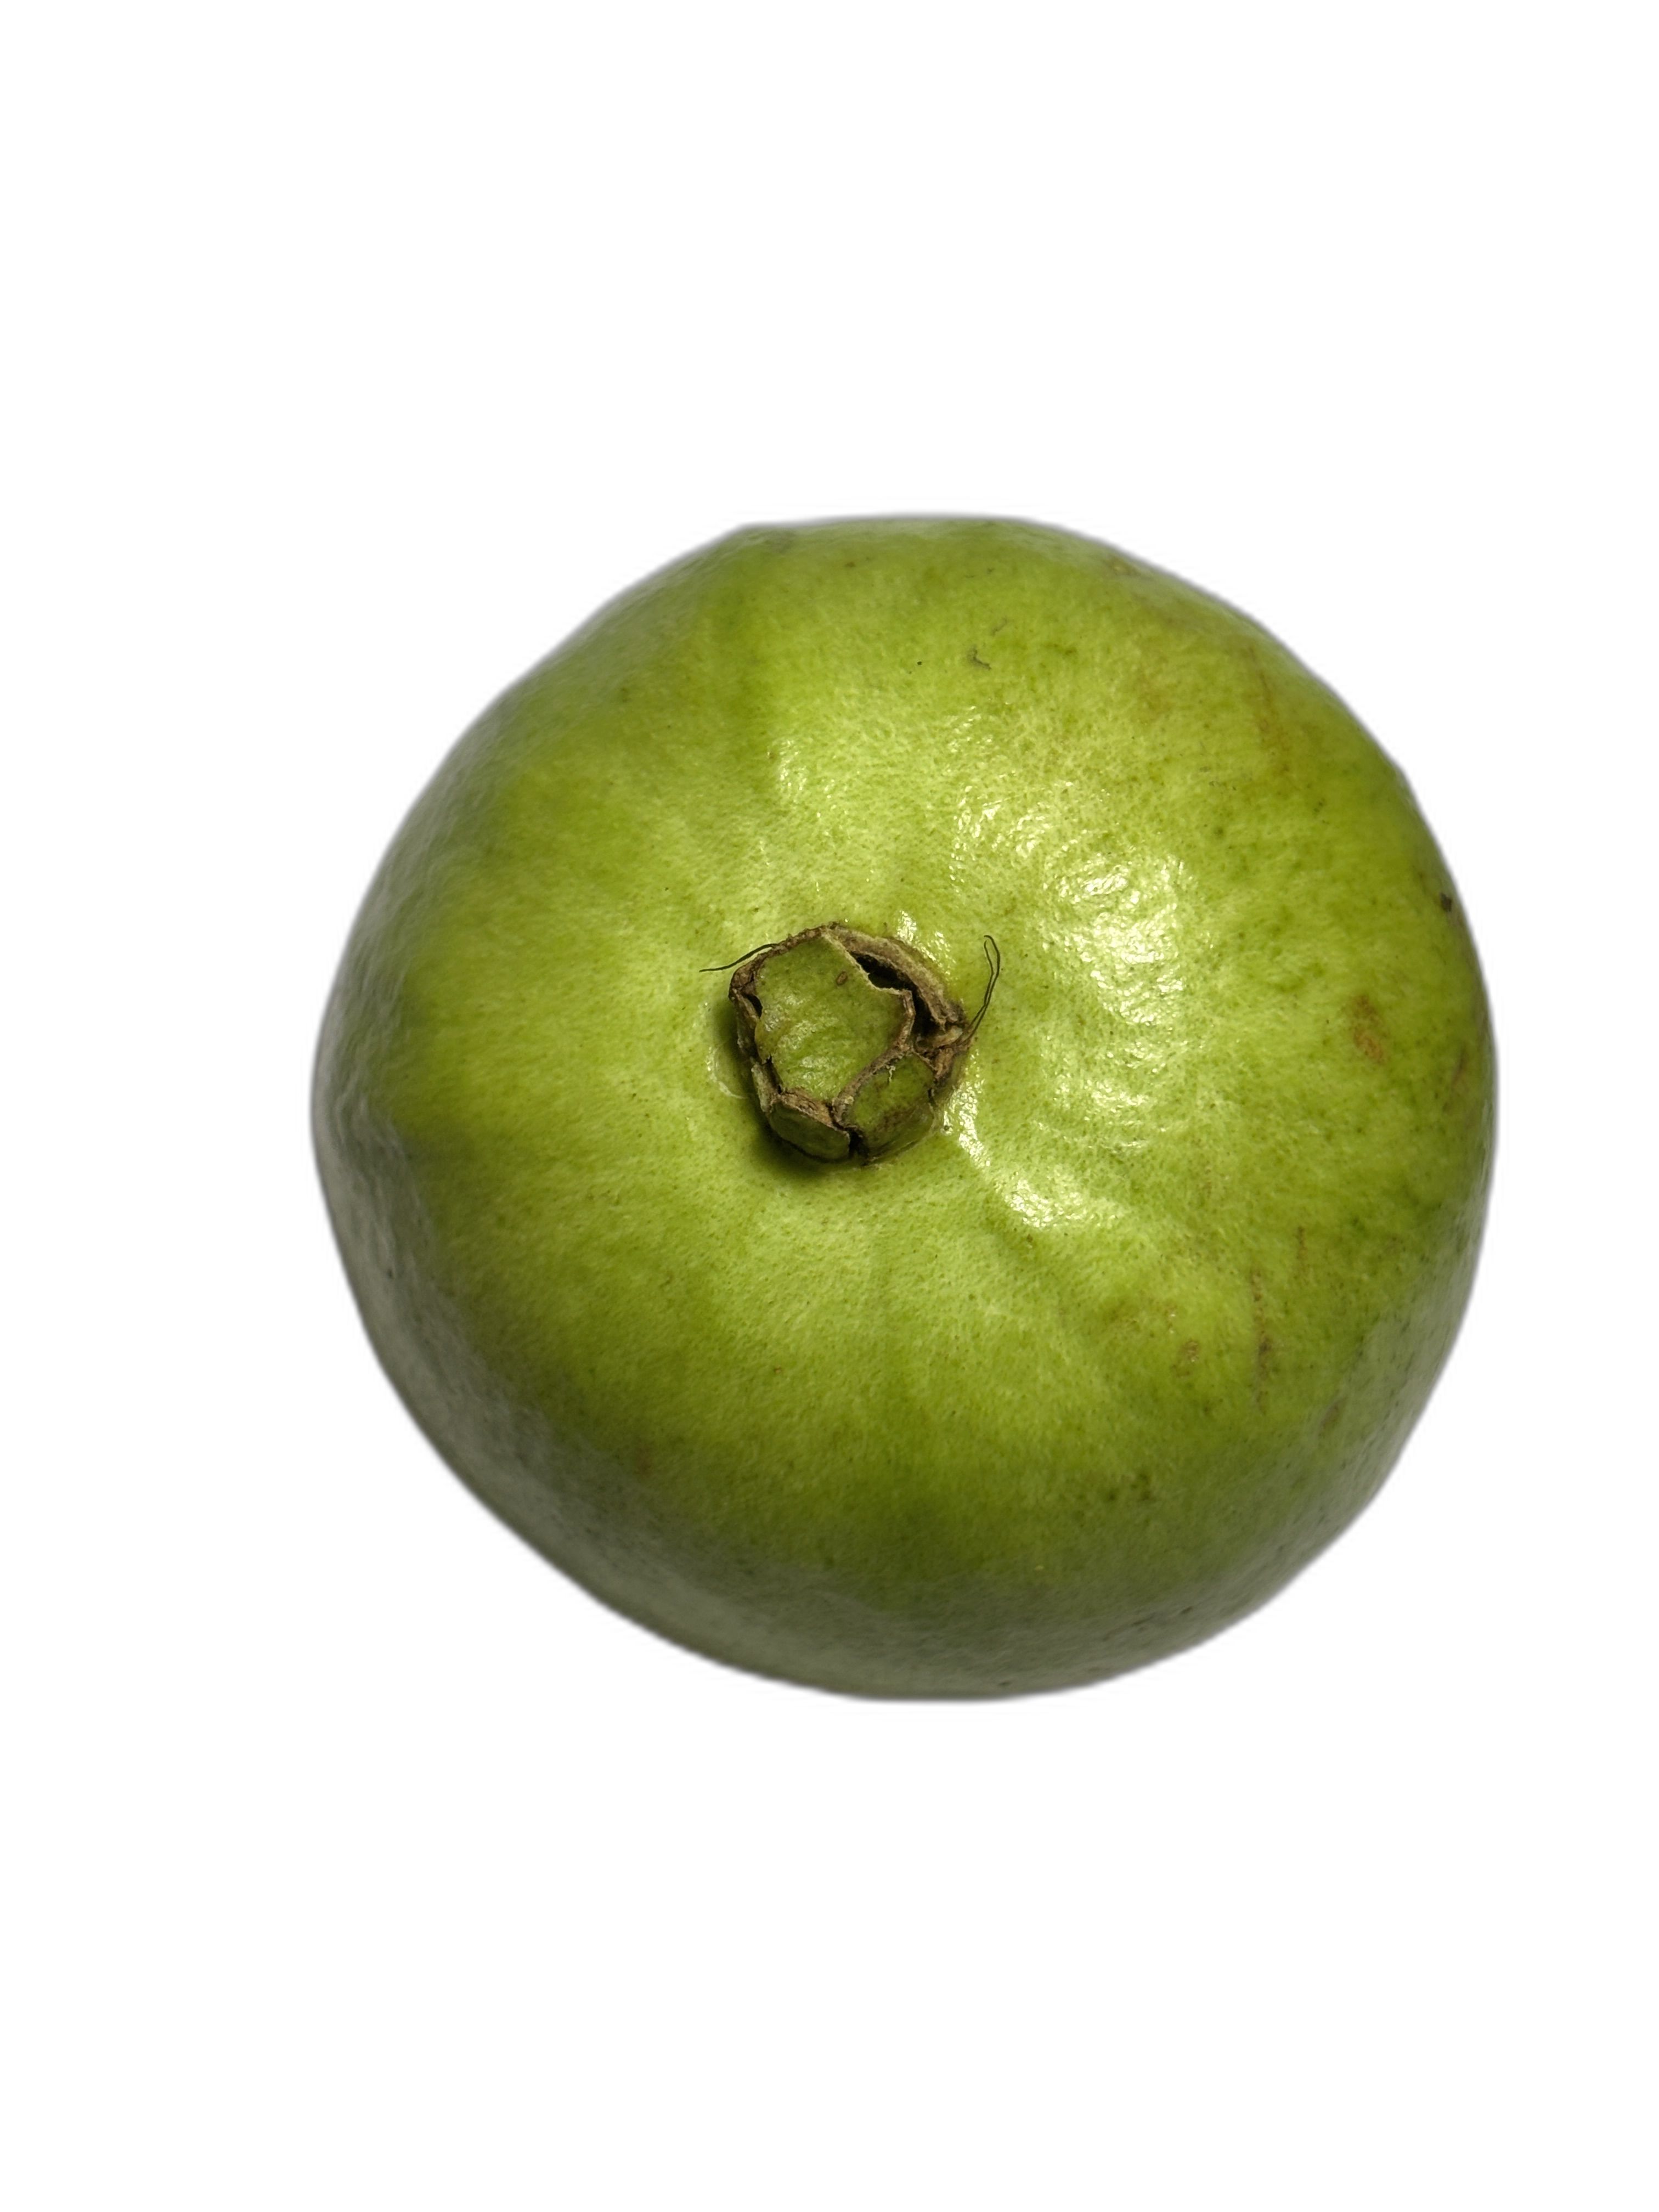
Plant part: fruit
Disease: Healthy